Yevadu

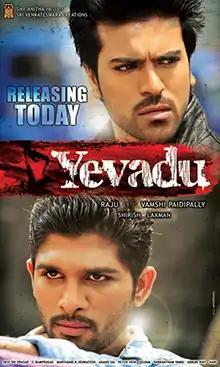
Theatrical release poster

Yevadu is a 2014 Indian Telugu-language action thriller film co-written and directed by Vamsi Paidipally. The film stars Ram Charan, Allu Arjun, Shruti Haasan, Kajal Aggarwal and Amy Jackson, with Jayasudha, Sai Kumar, Rahul Dev and Brahmanandam play supporting roles. The film was produced by Dil Raju under the banner Sri Venkateswara Creations. Devi Sri Prasad composed the film's music, while Marthand K. Venkatesh was the film's editor. Vakkantham Vamsi co-wrote the film's script with Paidipally.